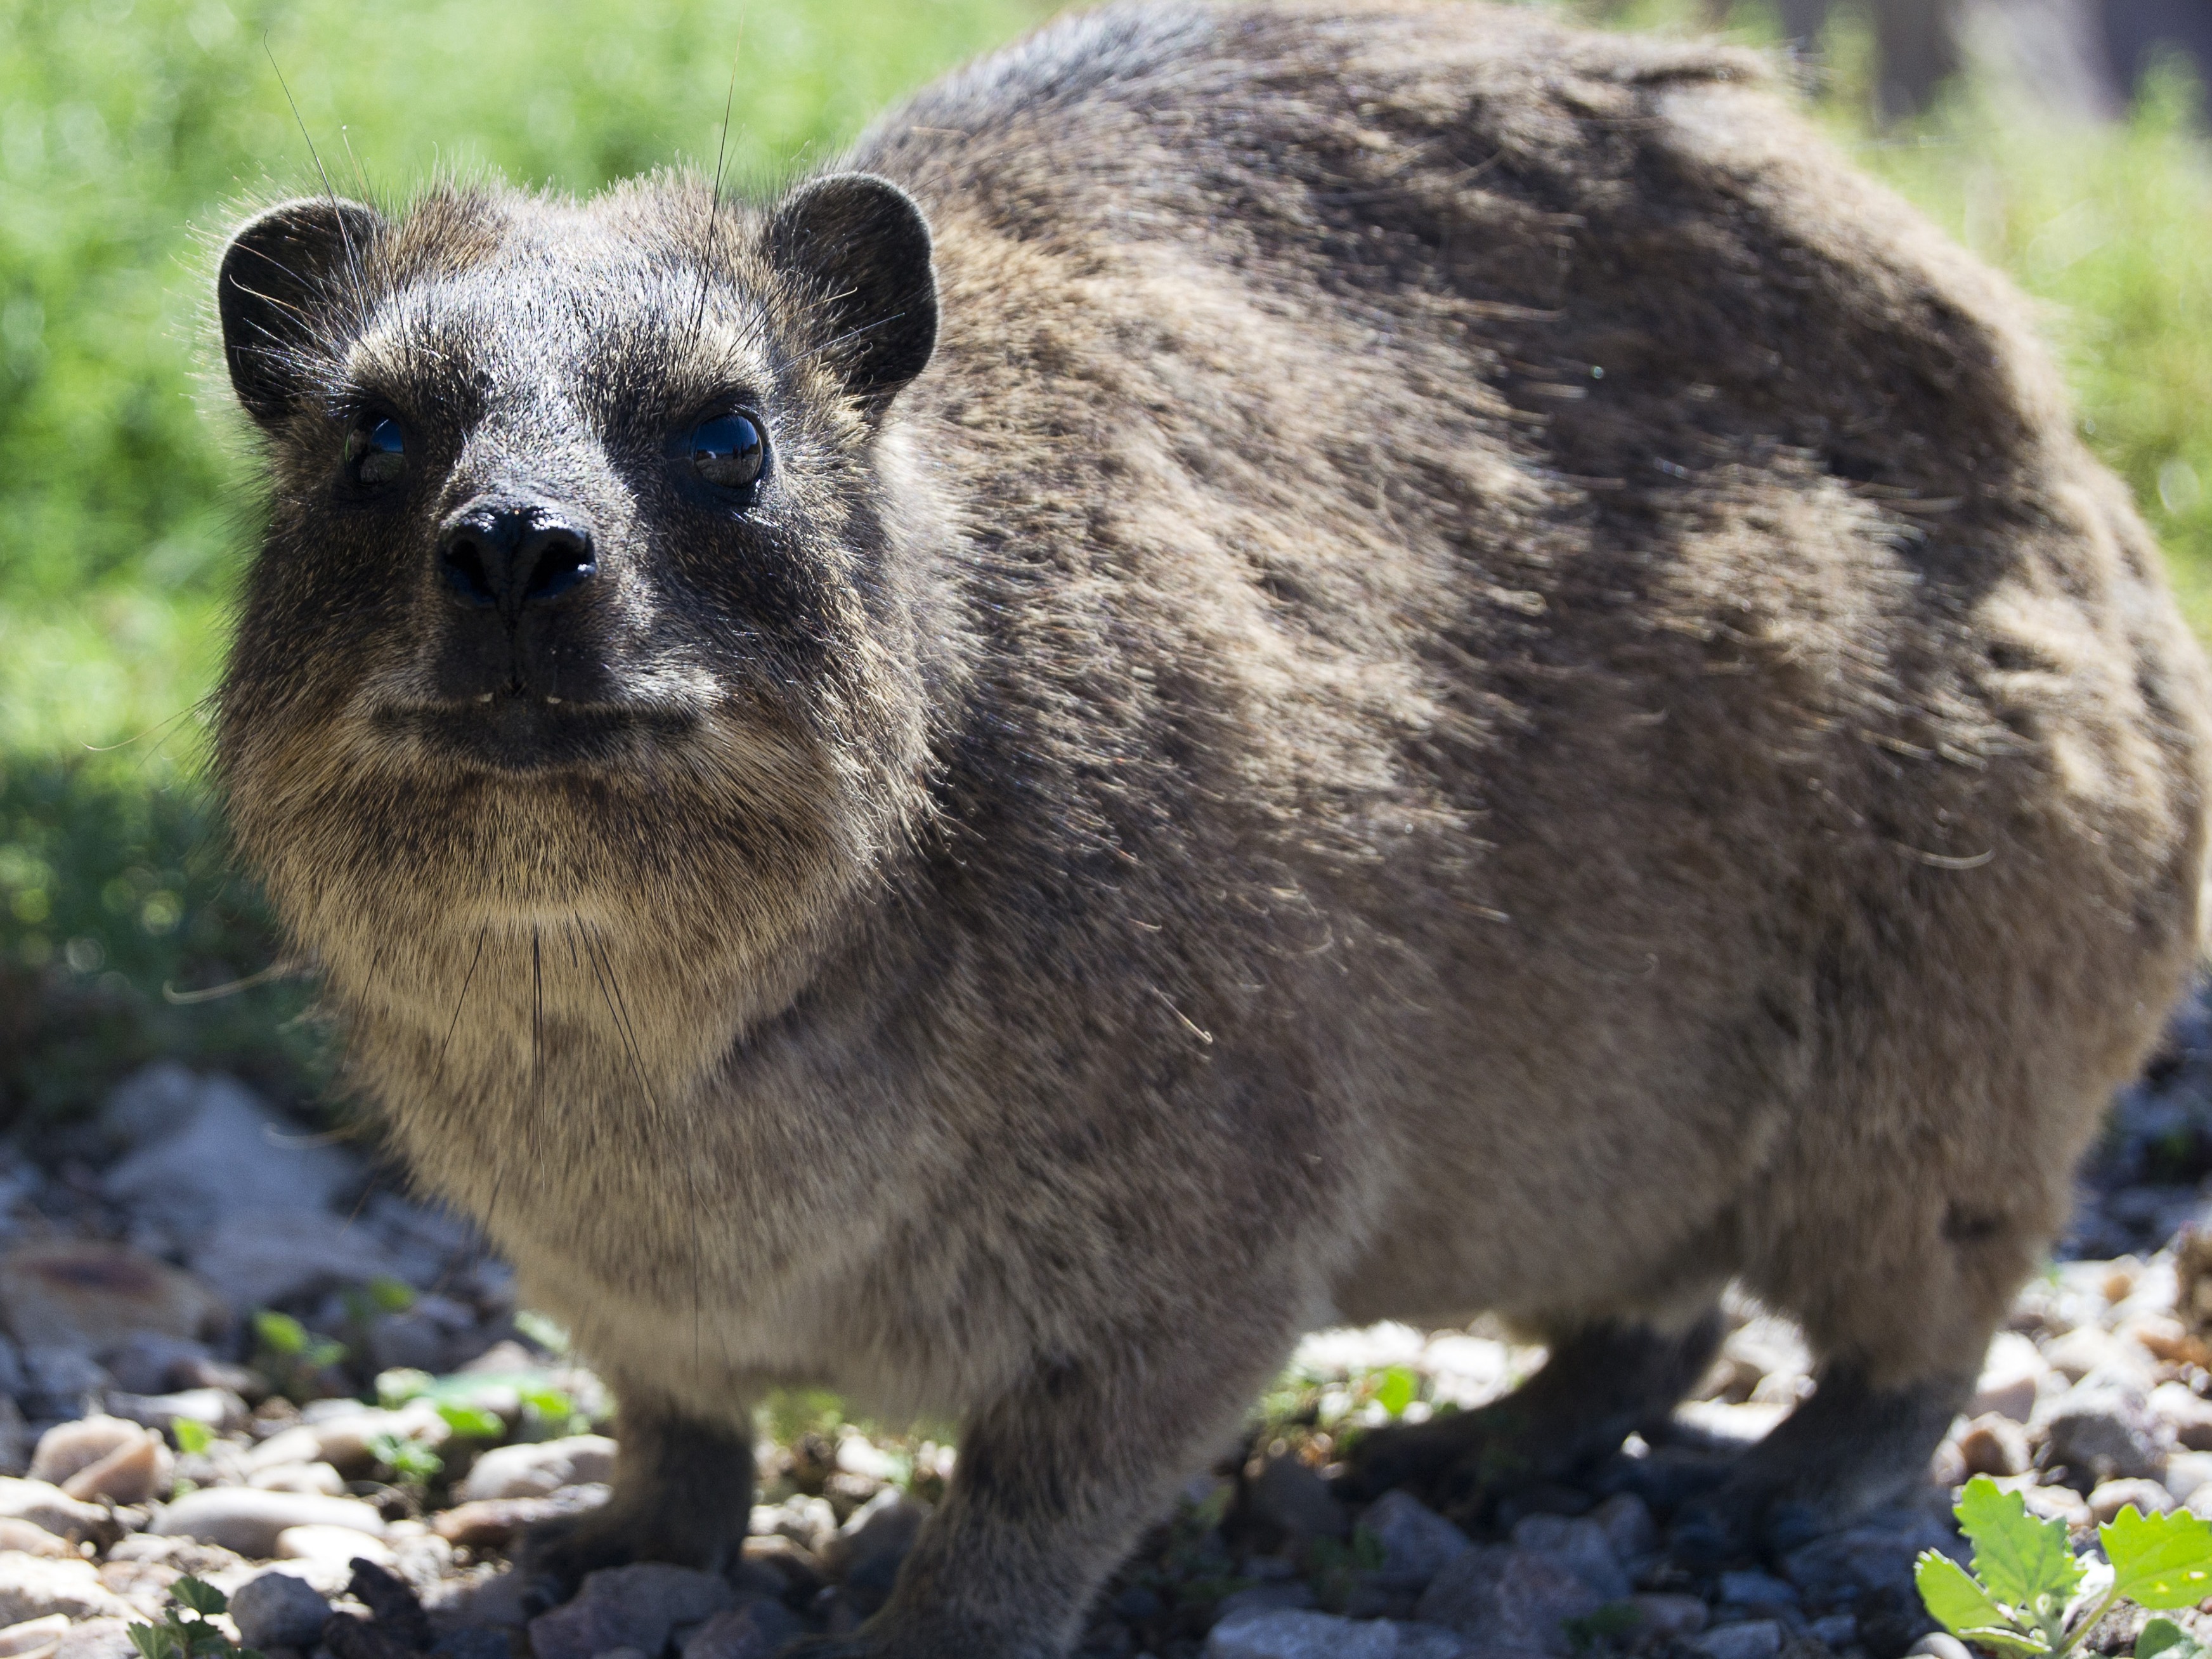
animal, cute, wildlife, zoo, mammal, fauna, smile, raccoon, vertebrate, marsupial, wombat, rock hyrax, hyracoidea, procyonidae, peccary, dassie, procavia capensis, cape hyrax, procavia